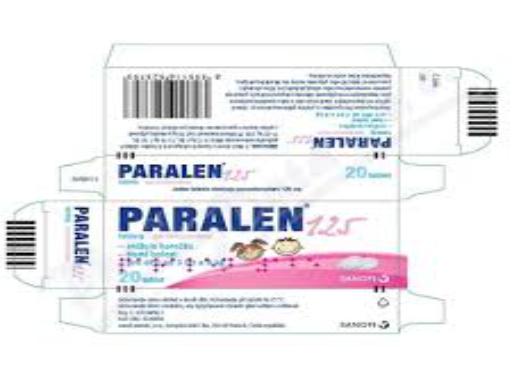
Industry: Medical